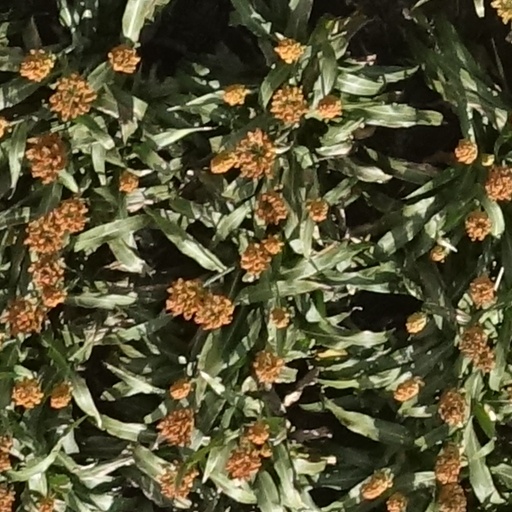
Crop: sorghum